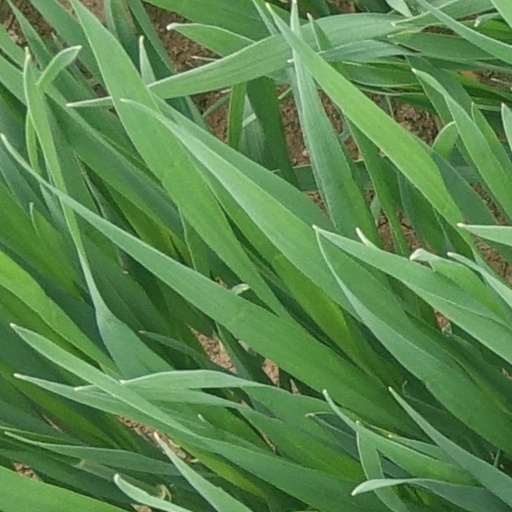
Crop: wheat